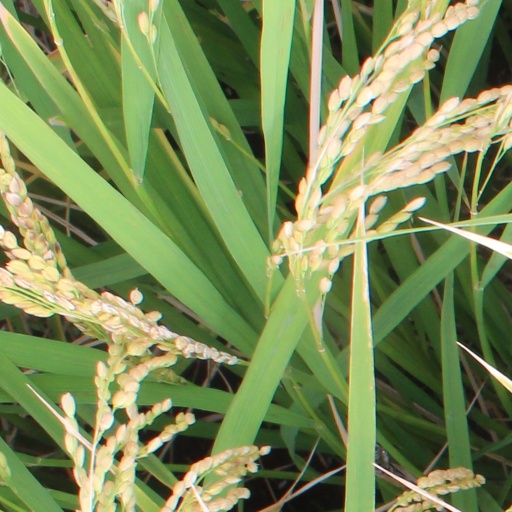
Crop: rice